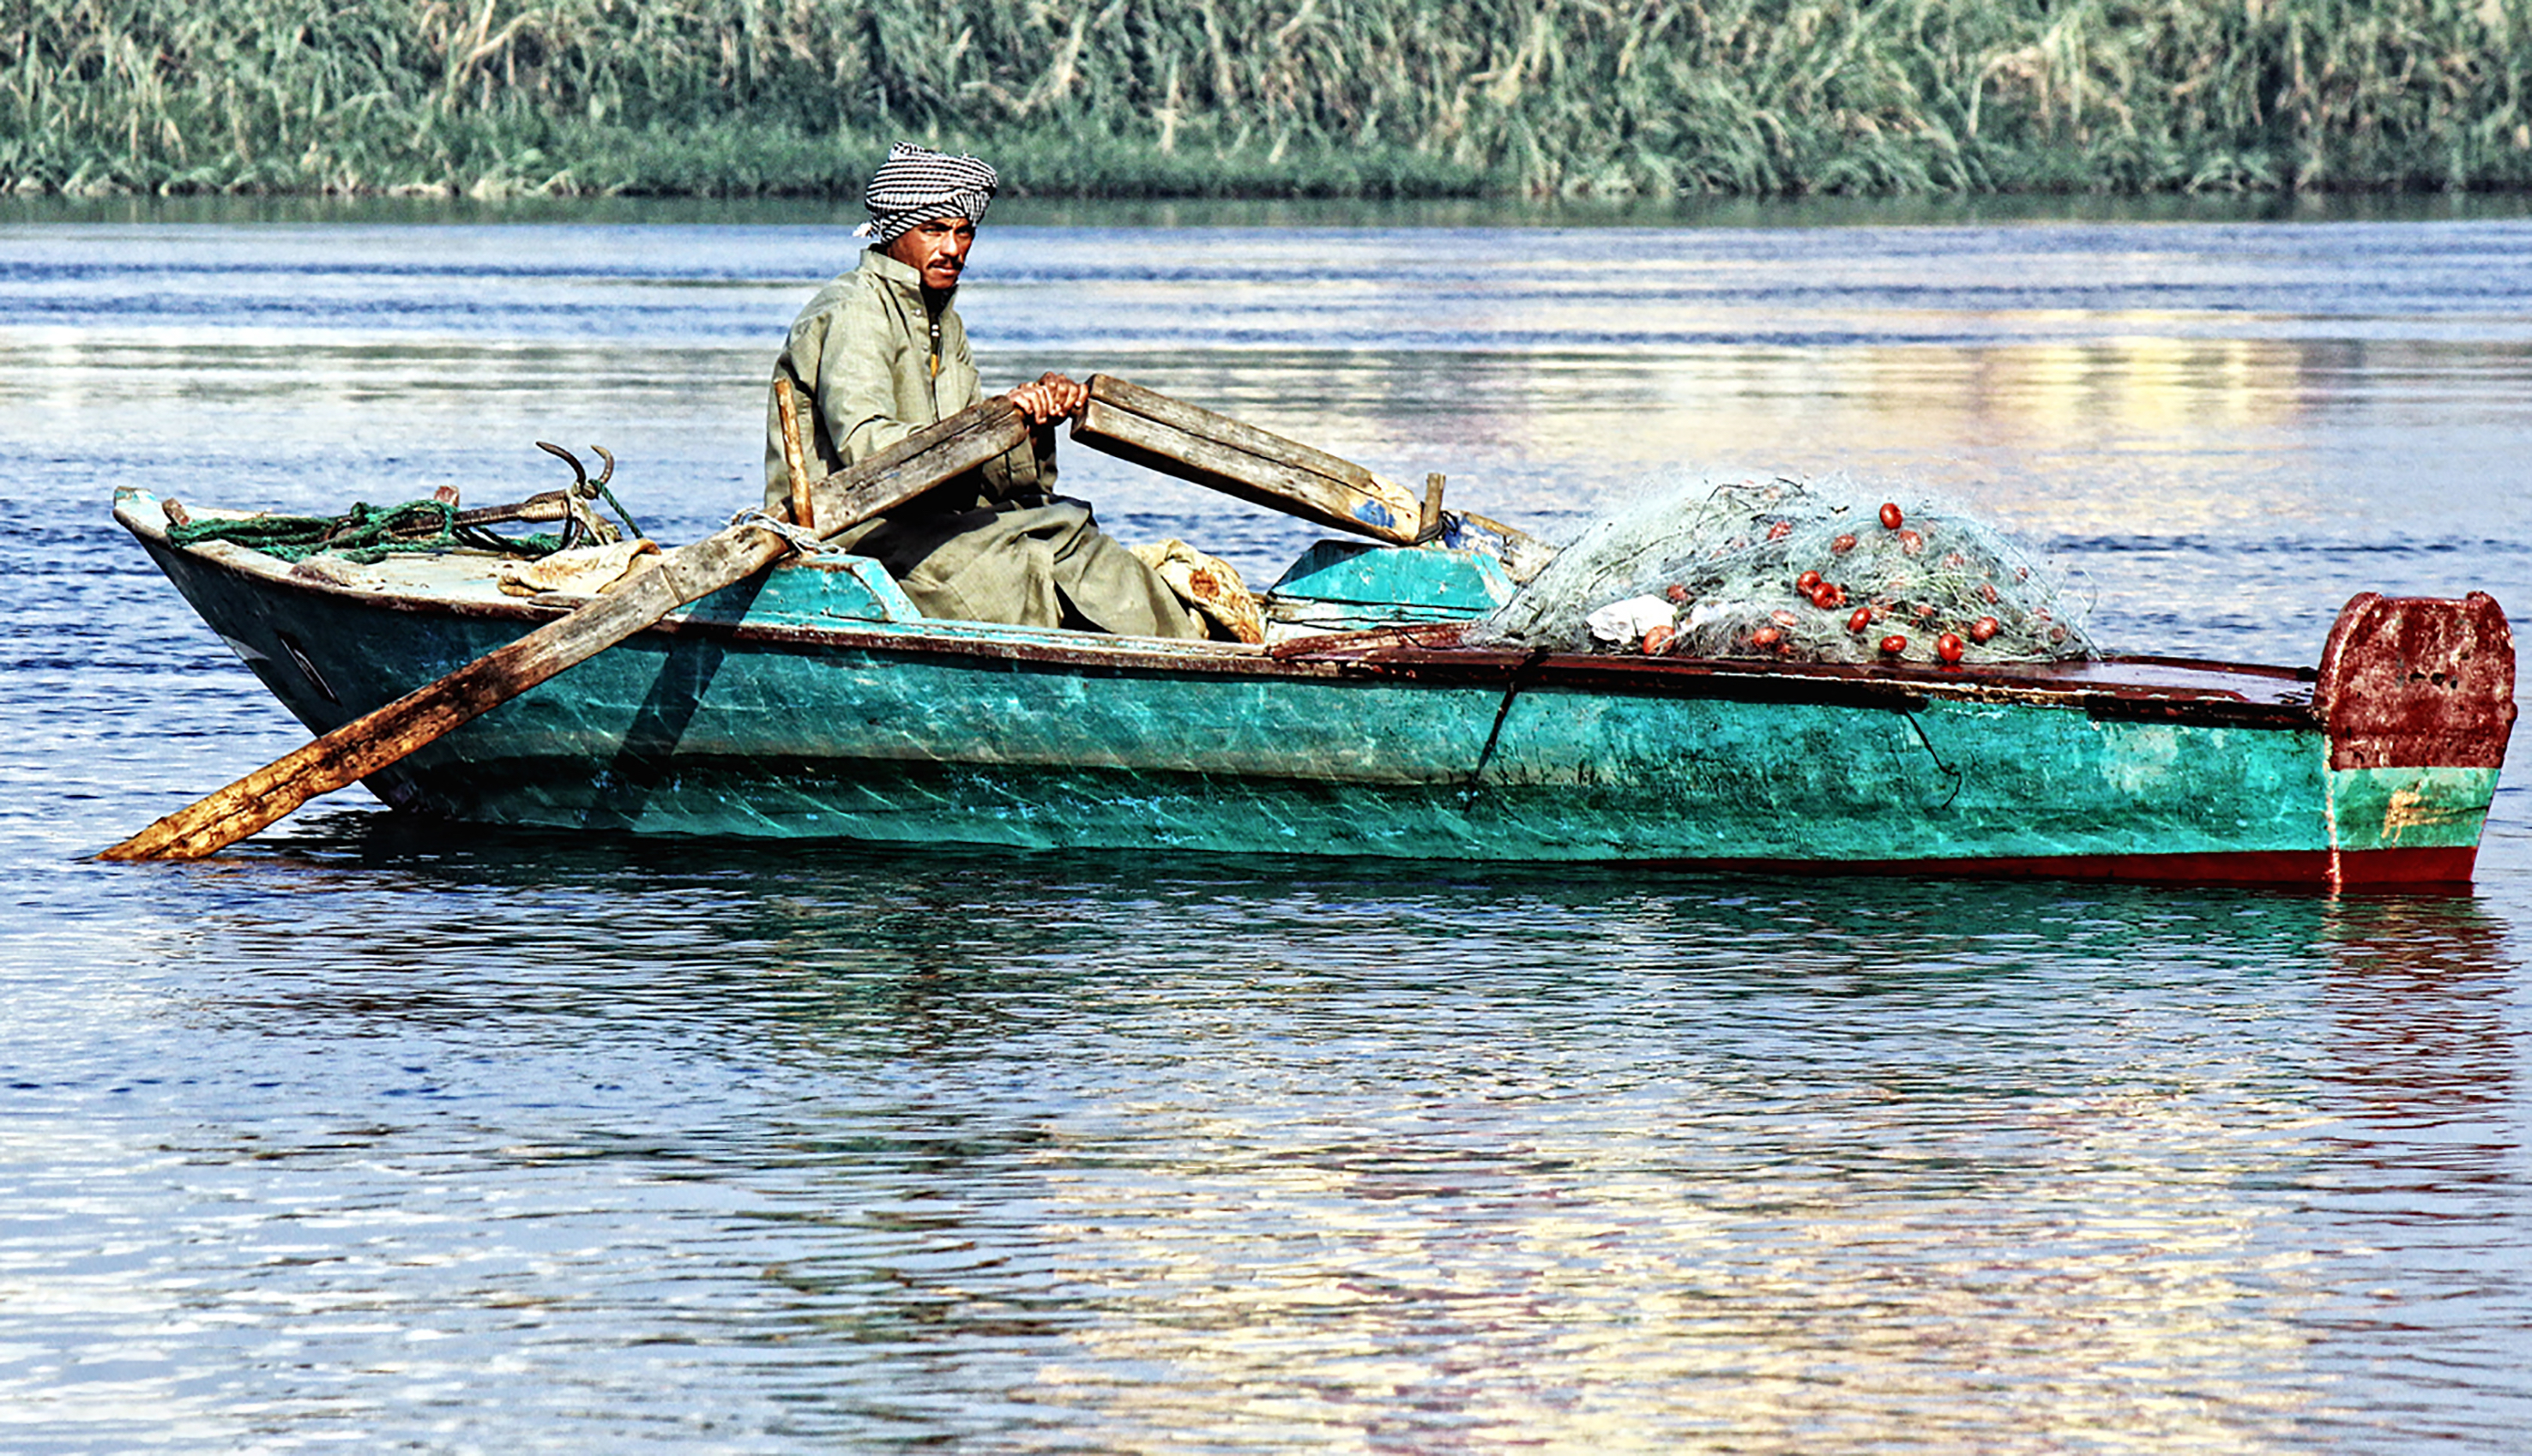
sea, boat, river, canoe, paddle, vehicle, fisherman, boating, watercraft, rowing, raft, canoeing, skiff, watercraft rowing